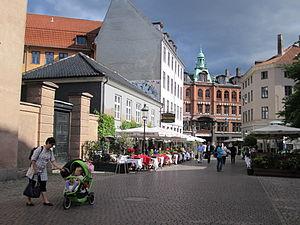
Fiolstræde est une rue piétonne située dans le centre-ville historique de Indre By à Copenhague.